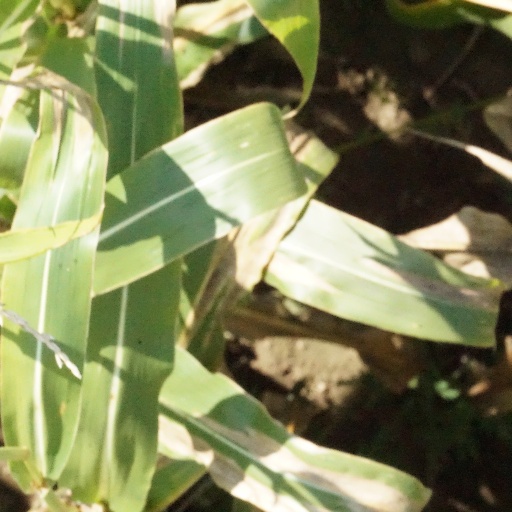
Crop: maize; corn